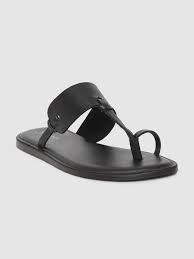
Waste category: shoes